Honor Grenville, Viscountess Lisle

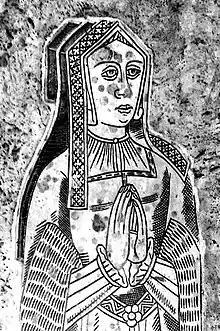
Monumental brass of Honor Grenville on chest-tomb of her first husband

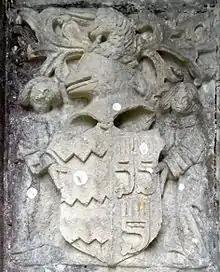
Sculptural relief showing arms of Sir John Basset (1462–1528) of Umberleigh ("Barry wavy of six or and gules") impaling the arms of his wife, Honor Grenville ("Gules, three clarions or")

Honor Grenville, Viscountess Lisle (c. 1493–1495 – 1566) was a Cornish lady whose domestic life from 1533 to 1540 during the reign of King Henry VIII is exceptionally well recorded, due to the survival of the Lisle Papers in the National Archives, the state archives of the UK.